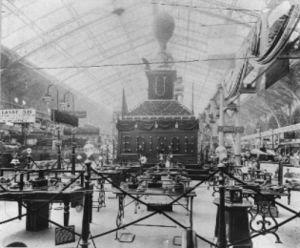
L'Exposition universelle de Paris de 1889 est la dixième Exposition universelle organisée. Elle se tient du 5 mai au 31 octobre 1889. Son thème est la Révolution française, dans le cadre du centenaire de cet événement. C'est à l'occasion de cette Exposition commémorative que la tour Eiffel est construite.